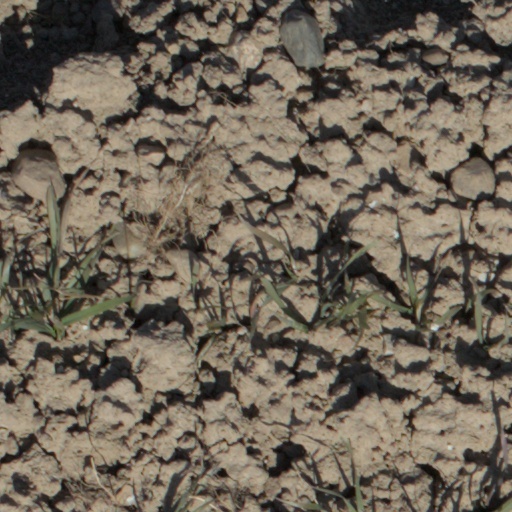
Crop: wheat